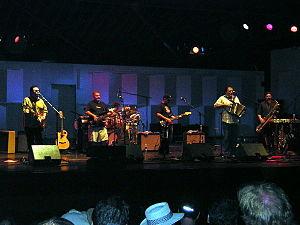
Los Lobos est un groupe de rock mexicano-américain, installé à Los Angeles, formé en 1973, influencé par le rock 'n' roll, le Tex-Mex, la country, le folk, le rhythm and blues, le blues, et par les musiques traditionnelles espagnole et mexicaine telles que boléros et norteños.